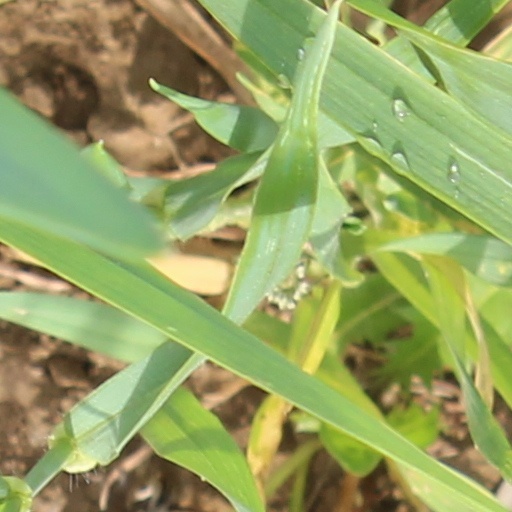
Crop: wheat